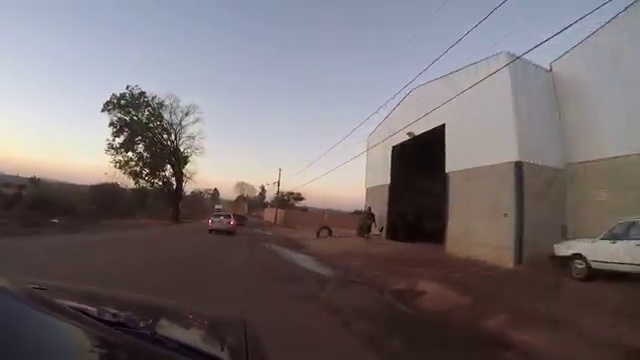
Fire: no
Smoke: no